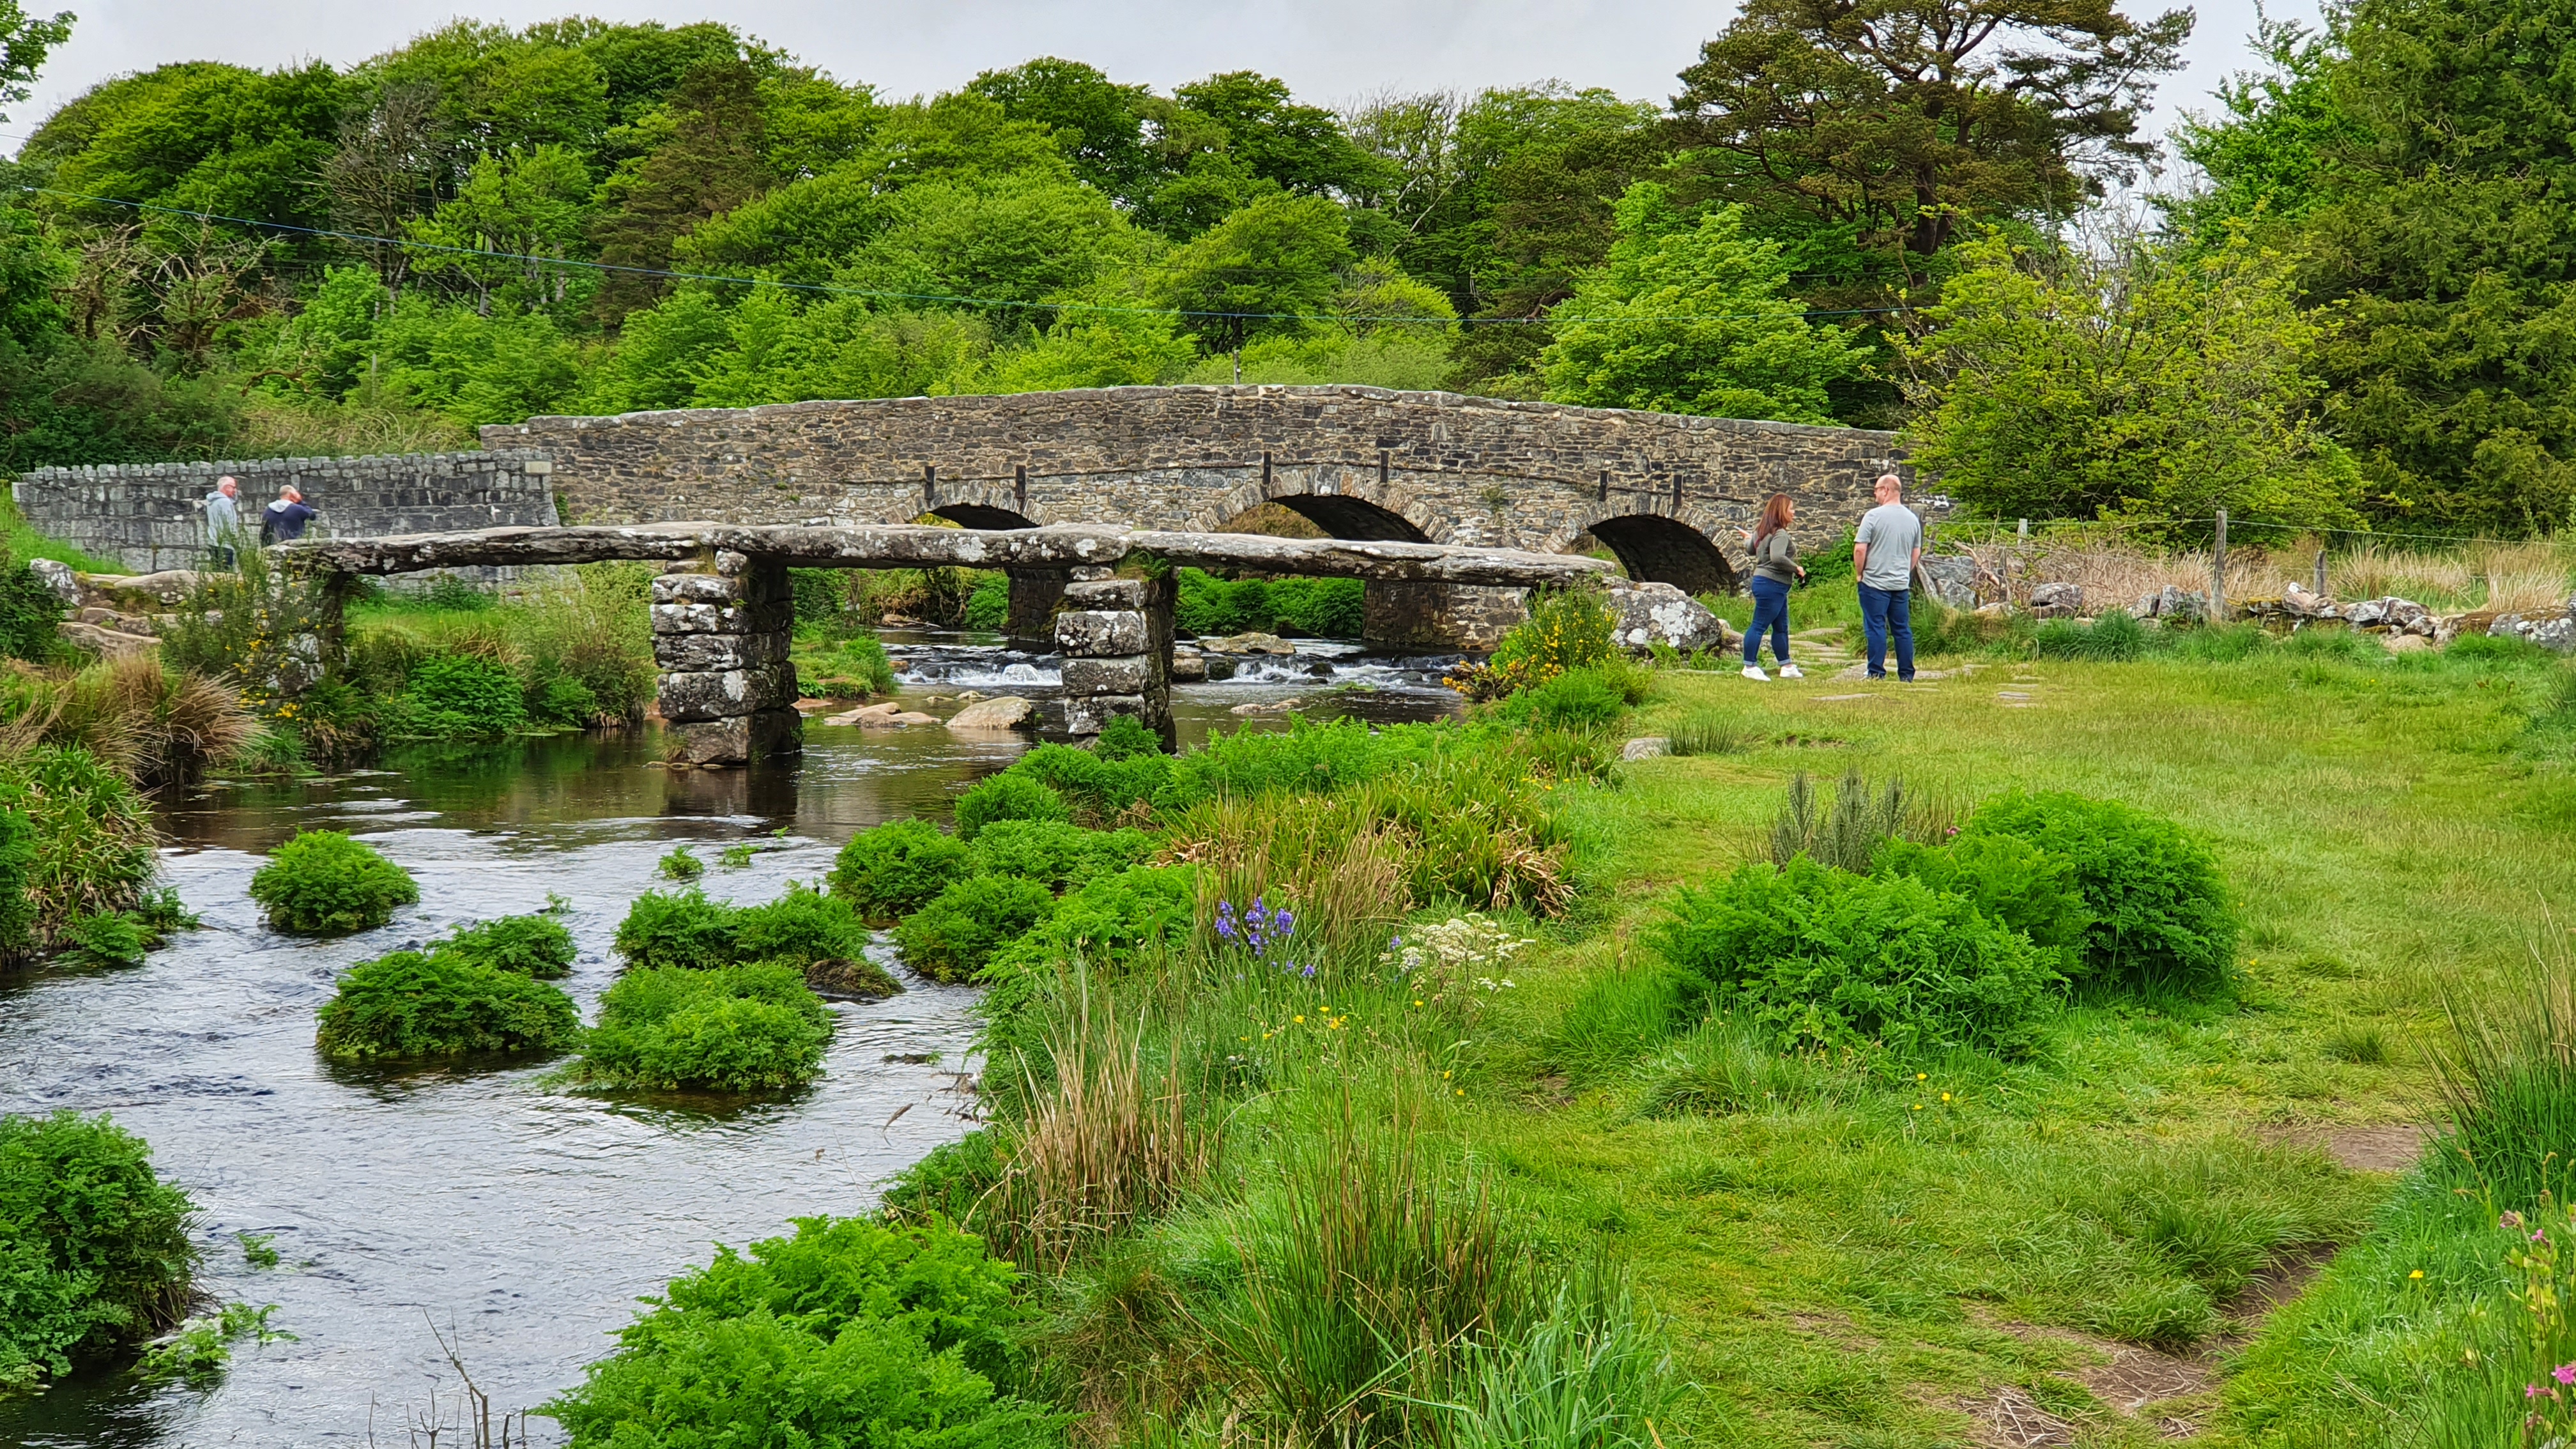
ancient, stone, bridge, river, clapper bridge, historic, dartmoor, plant, water, plant community, sky, natural landscape, tree, grass, watercourse, bank, landscape, shrub, groundcover, waterway, riparian zone, grass family, leisure, aqueduct, grassland, reservoir, garden, landscaping, lake, rock, aquatic plant, wildlife, concrete bridge, stream, nonbuilding structure, creek, pond, arch bridge, tourism, wetland, bog, tidal marsh, Freshwater marsh, arroyo, pasture, canal, ancient history, floodplain, reflection, fen, riparian forest, marsh, park, arch, recreation, village